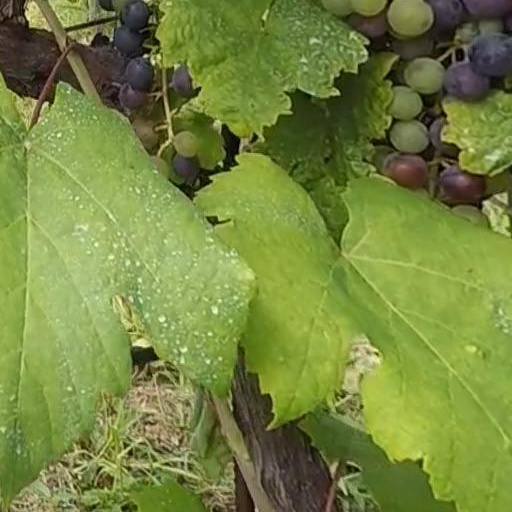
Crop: grape